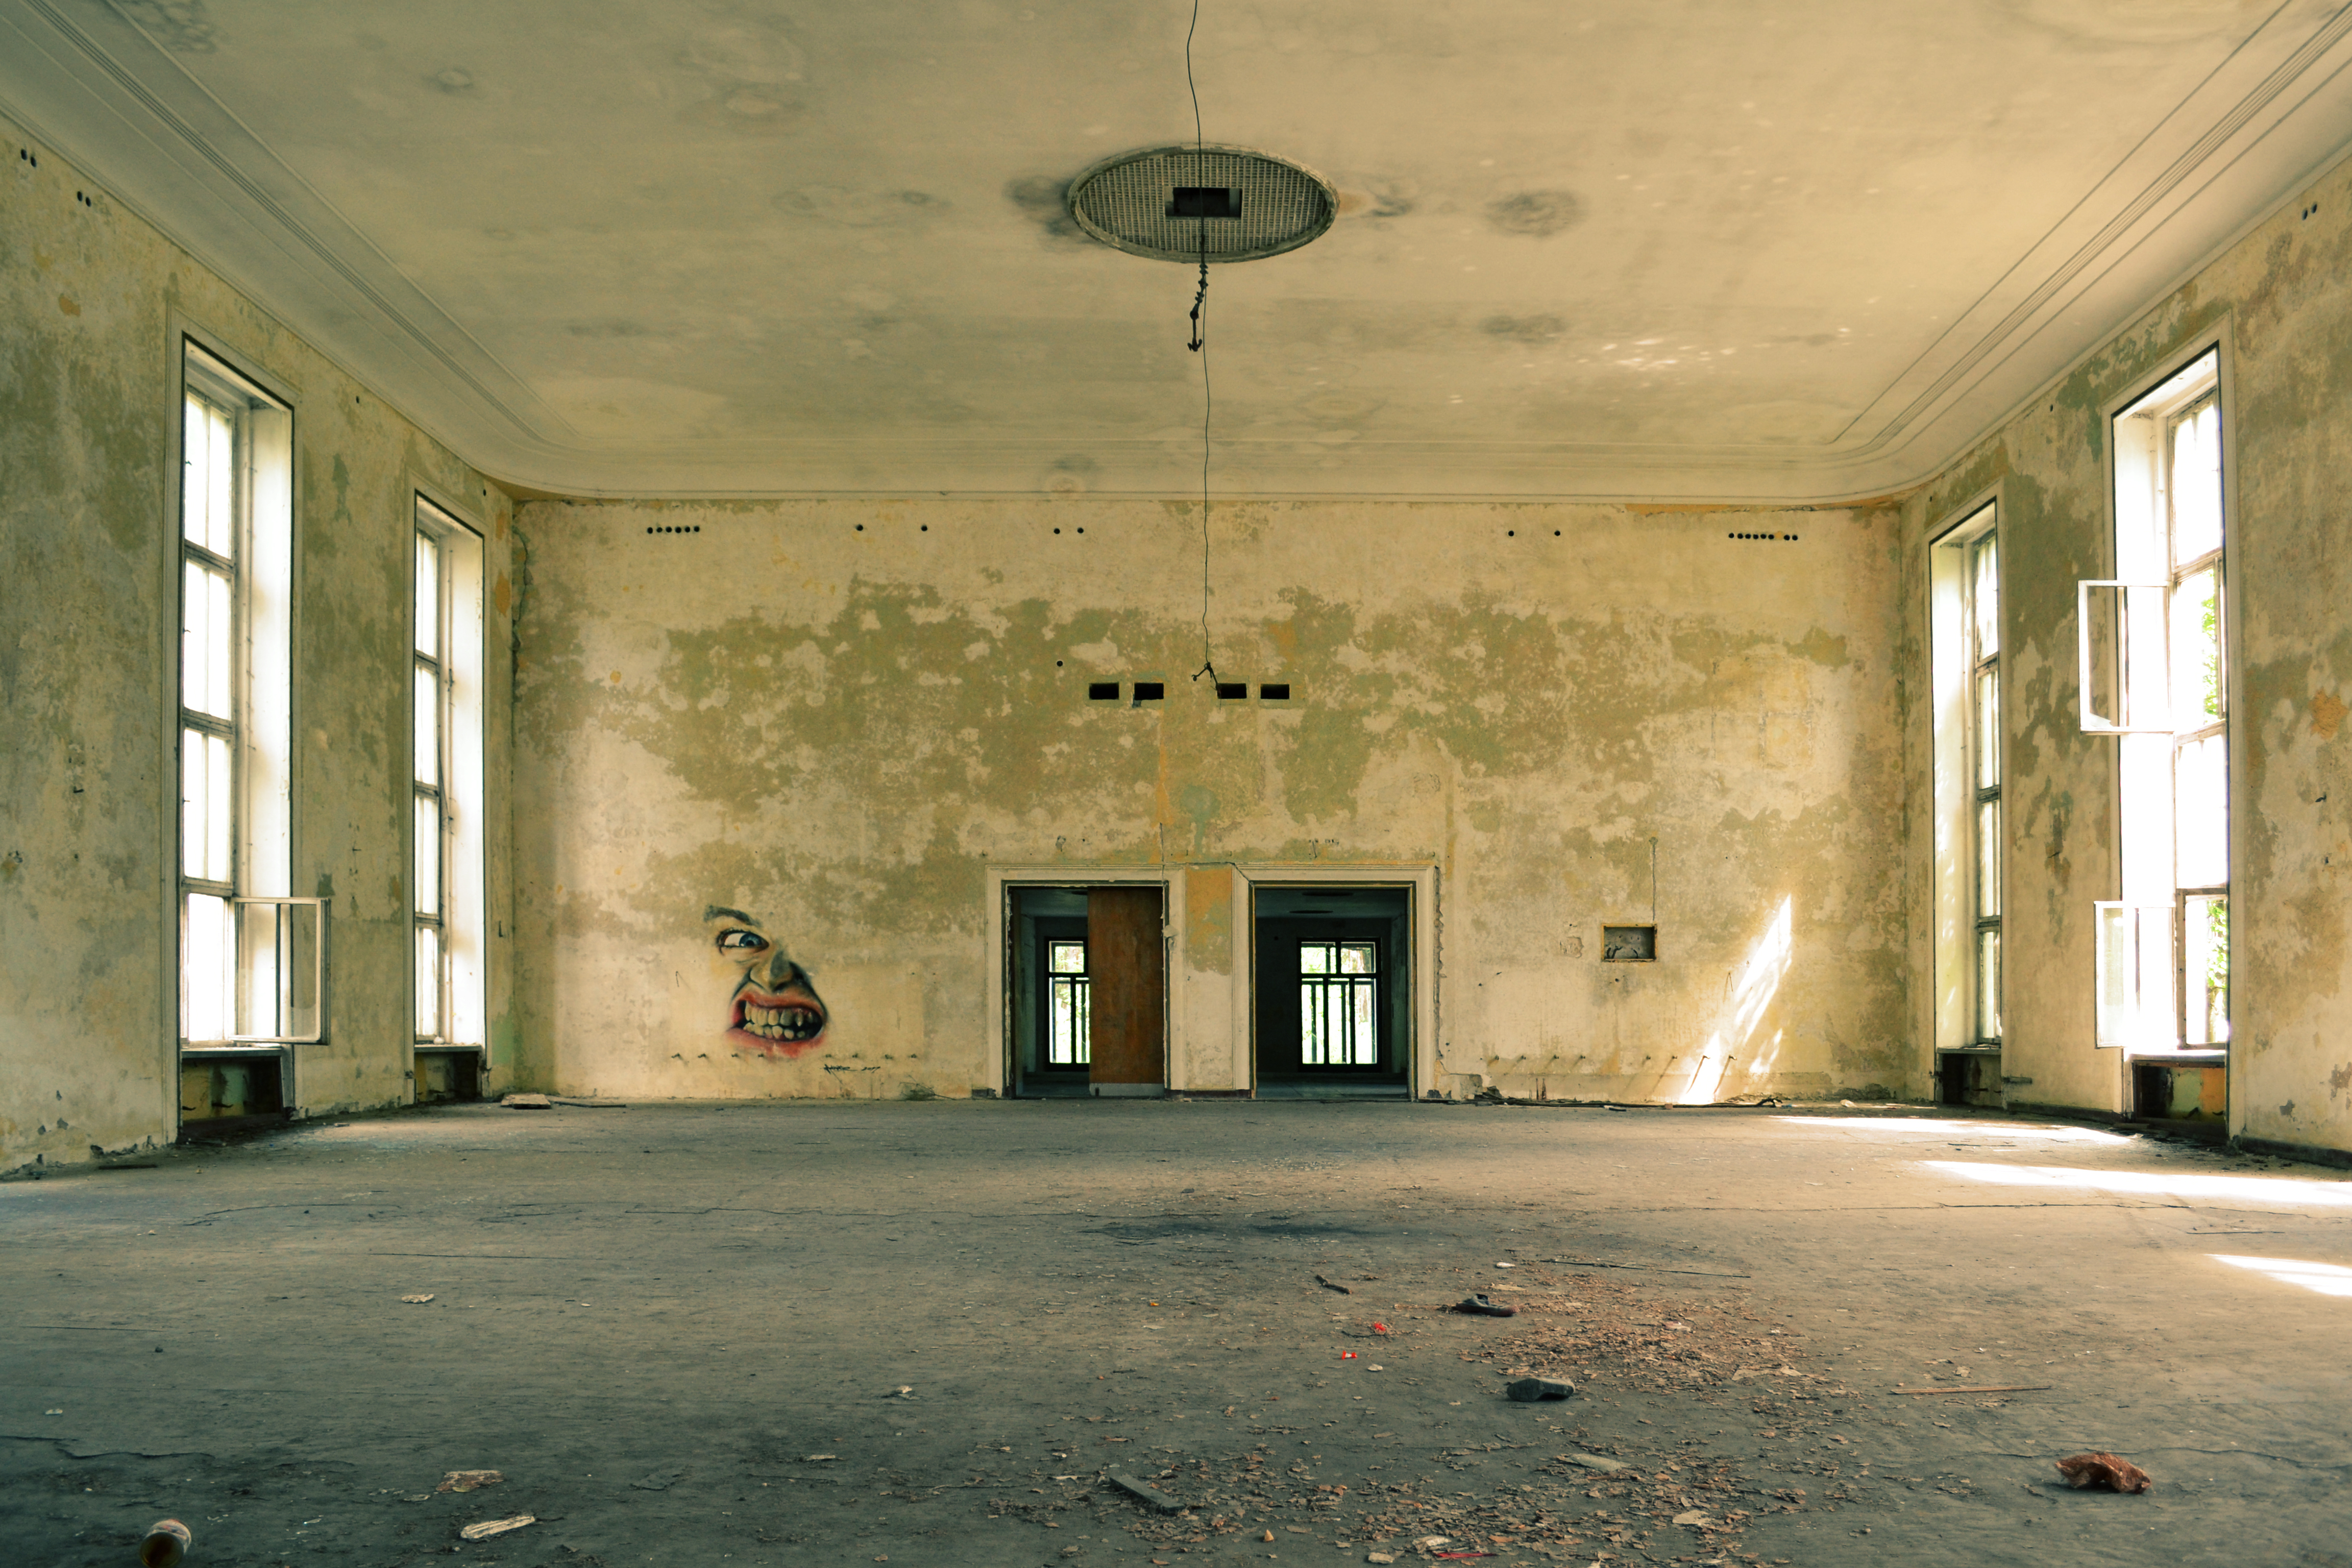
light, architecture, house, building, home, hall, abandoned, room, interior design, tourist attraction, estate, urban area